Israelites

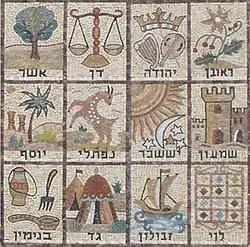
Mid-20th century mosaic of the 12 Tribes of Israel, from the Etz Yosef synagogue wall in Givat Mordechai, Jerusalem

The history of the Israelite people can be divided into these categories, according to the Hebrew Bible: